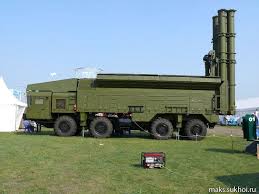
Label: Iskander